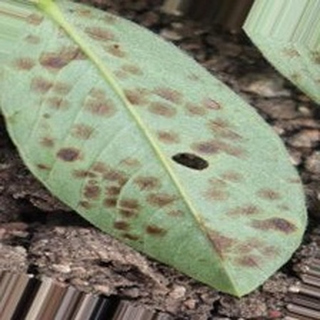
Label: groundnut_rust